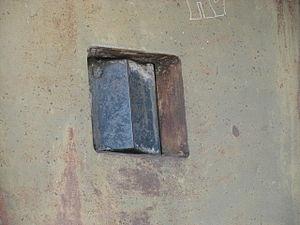
Volet blindé d'un bloc d'action frontale de 75 de l'ouvrage Maginot de Rimplas (Alpes-Maritimes).
L'ouvrage de Rimplas, appelé dans un premier temps ouvrage de la Madeleine, est une fortification faisant partie de la ligne Maginot, située sur la commune de Rimplas dans le département des Alpes-Maritimes.